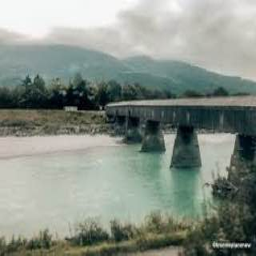
Old Rhine Bridge